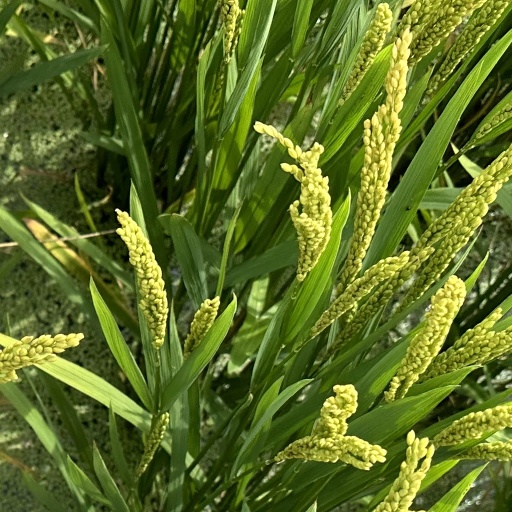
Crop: rice